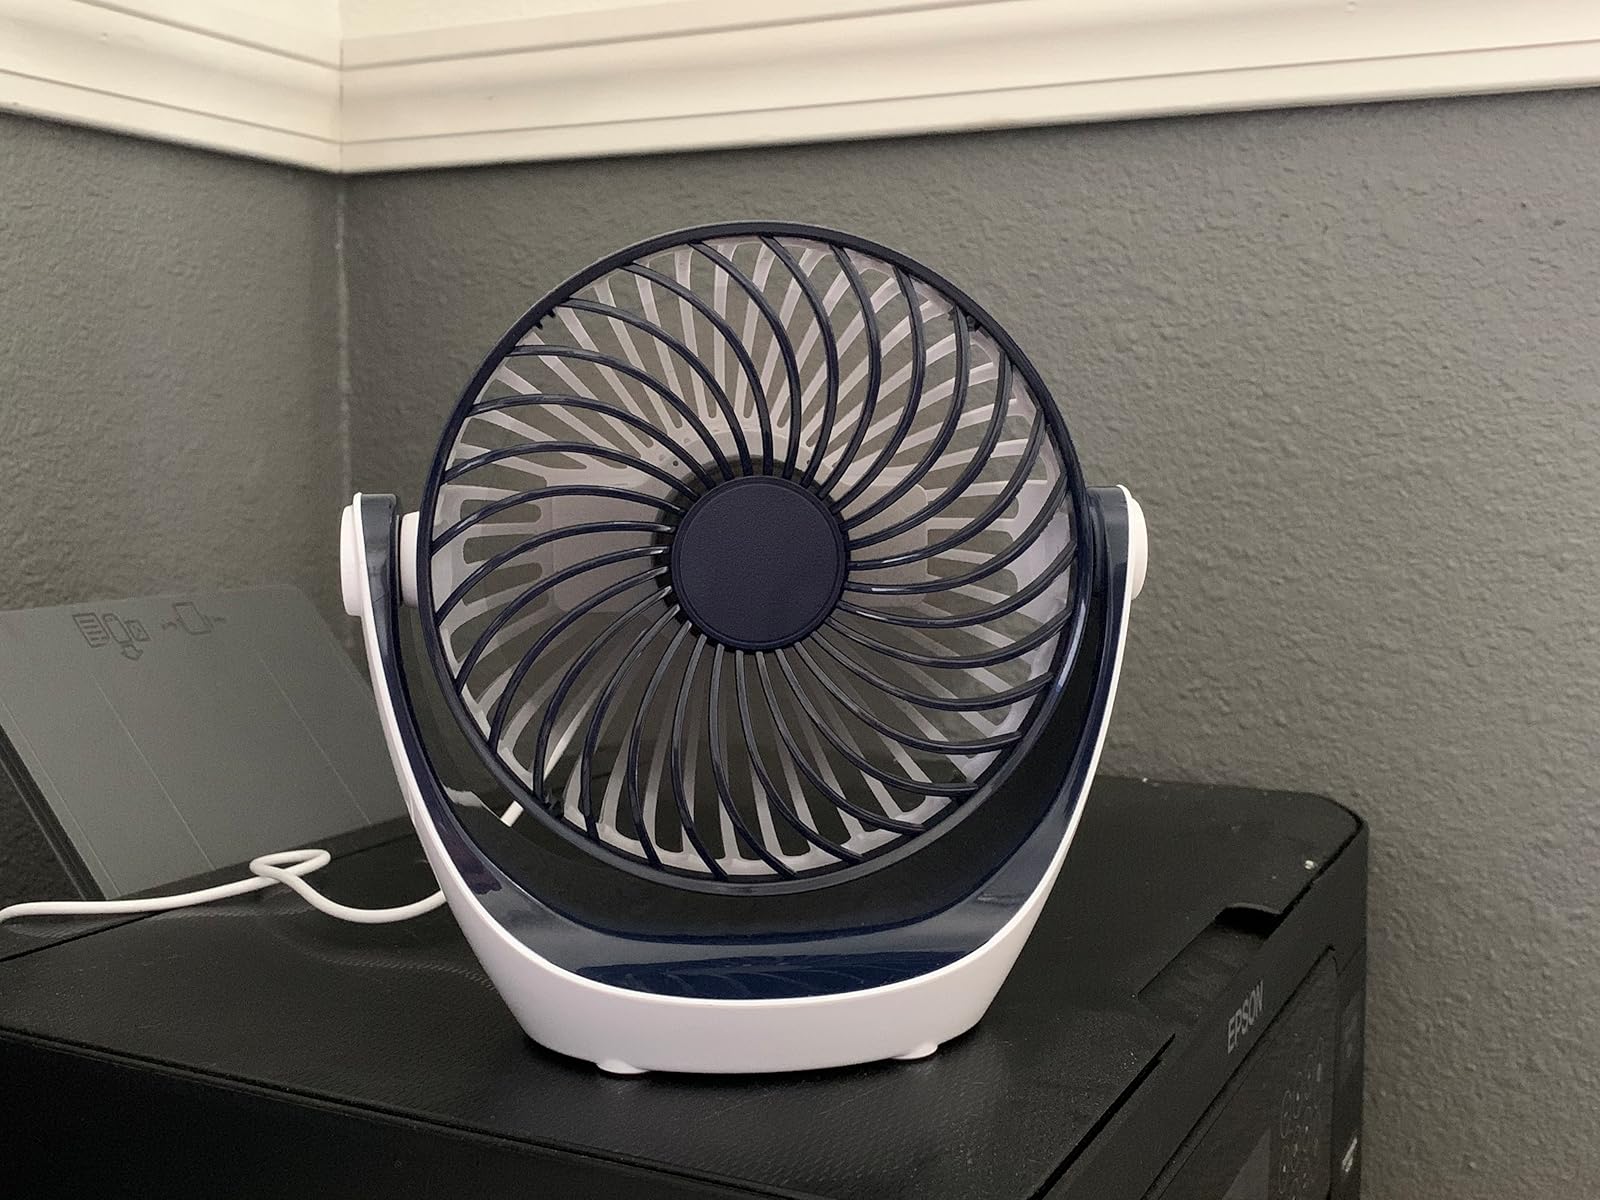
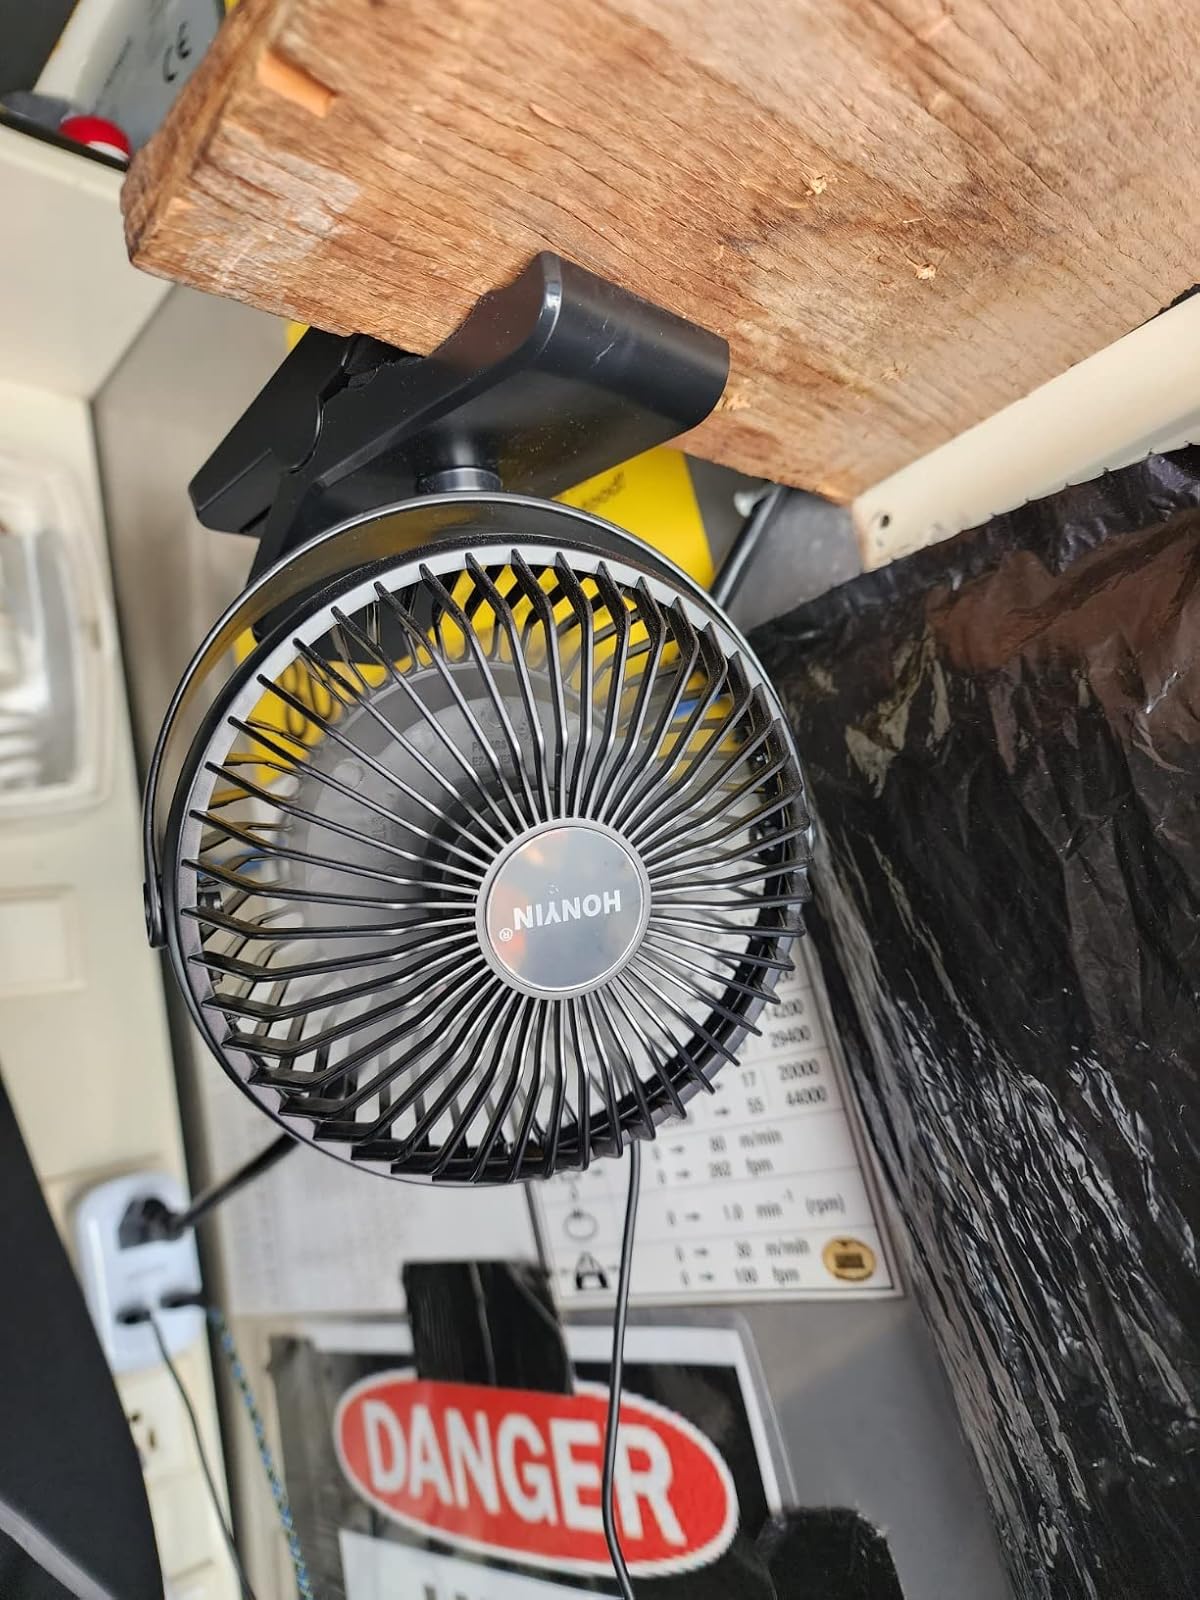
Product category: fan
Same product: no